Gisborne, New Zealand

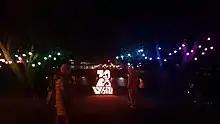
Te Tairāwhiti Arts Festival in 2020

Te Poho-o-Rawiri and Te Kuri a Tuatai marae are located in the city suburbs.